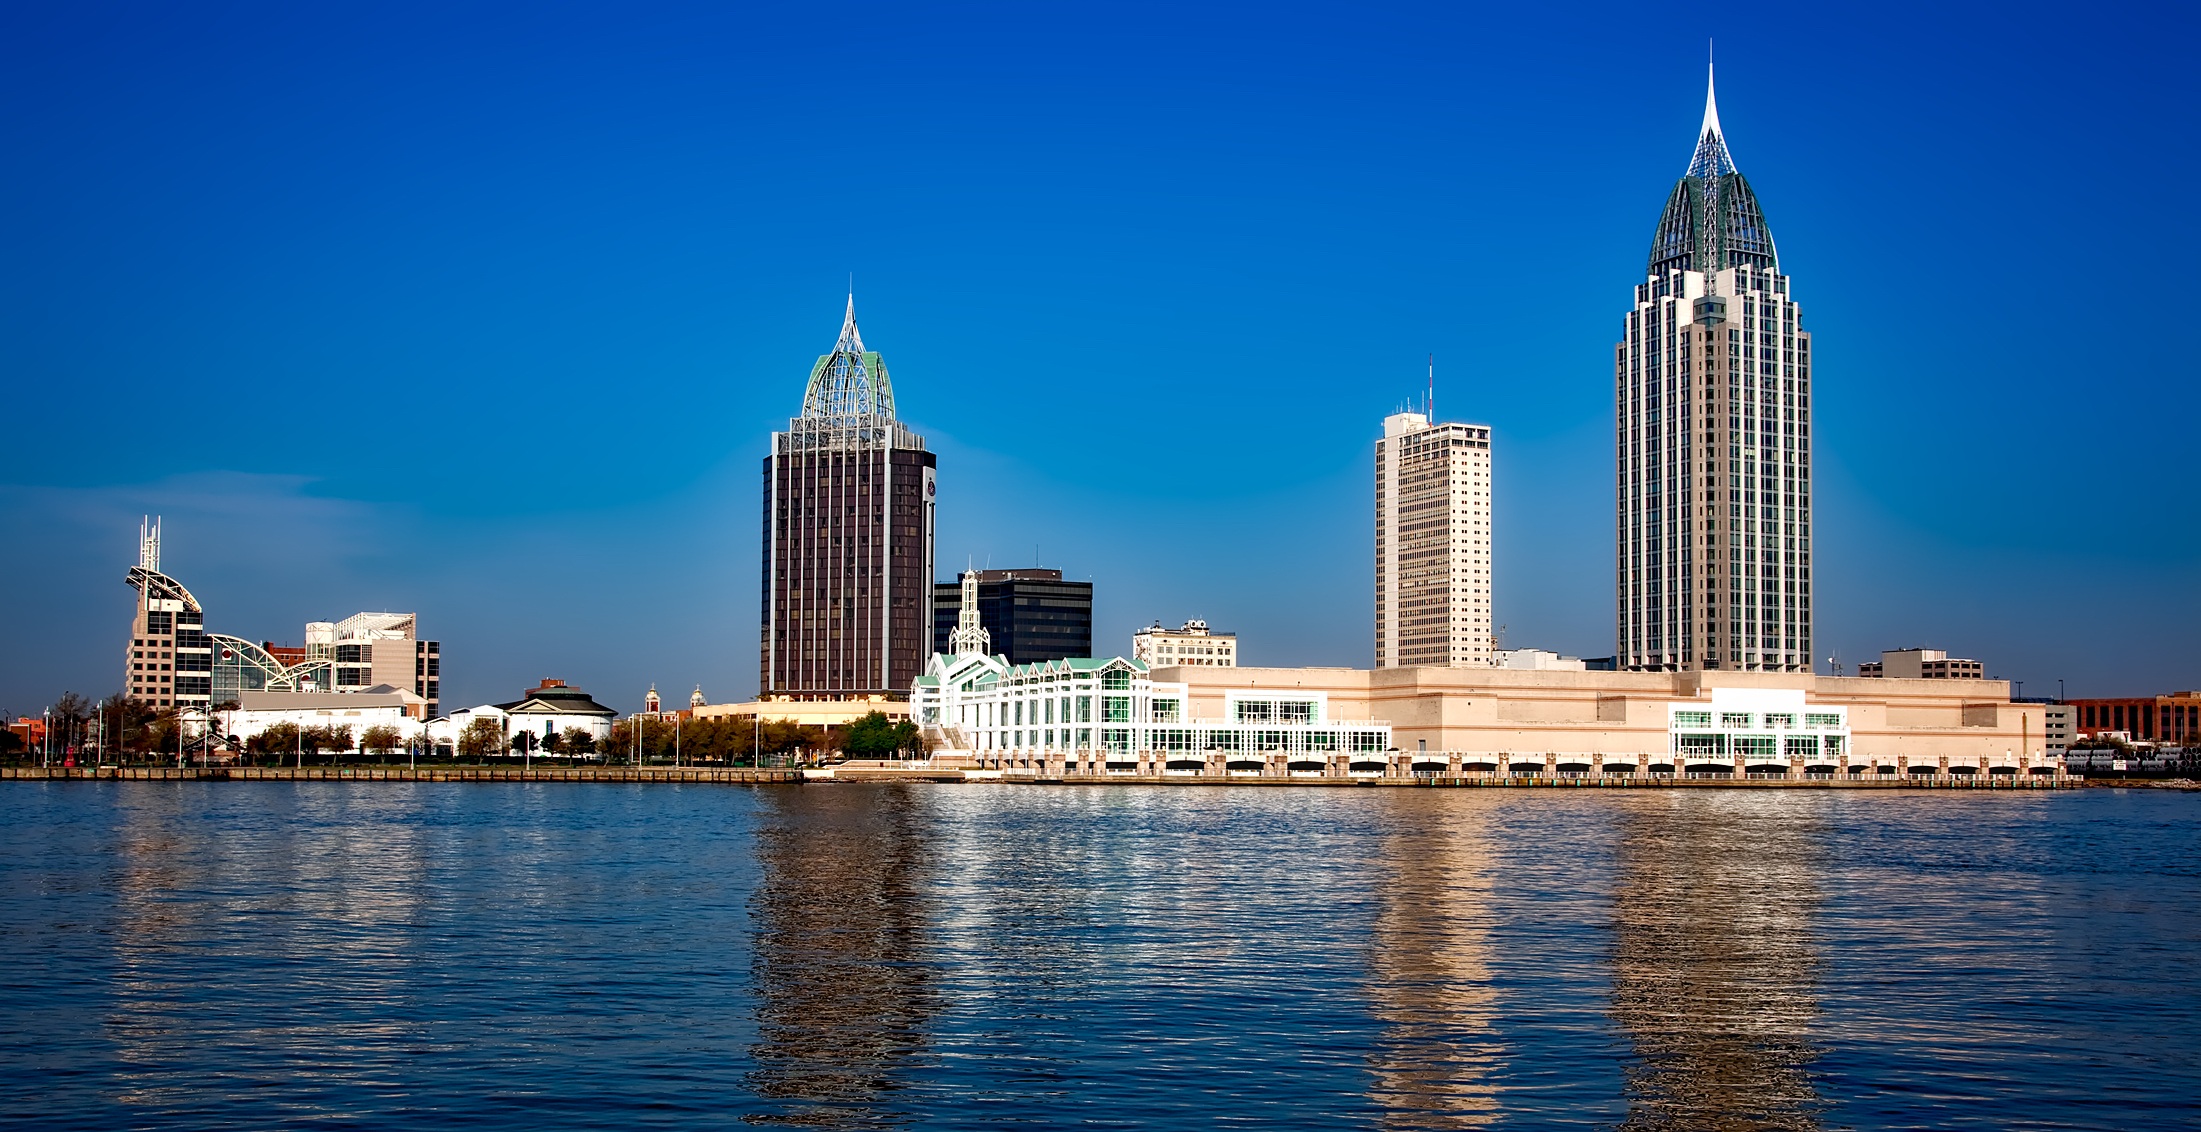
mobile, sea, ocean, horizon, architecture, sky, skyline, night, city, skyscraper, urban, cityscape, panorama, downtown, dusk, reflection, tower, scenic, bay, landmark, harbor, waterfront, tower block, hdr, reflections, metropolis, cities, alabama, rsa tower, human settlement